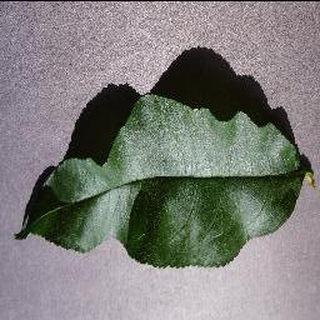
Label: healthy_peach